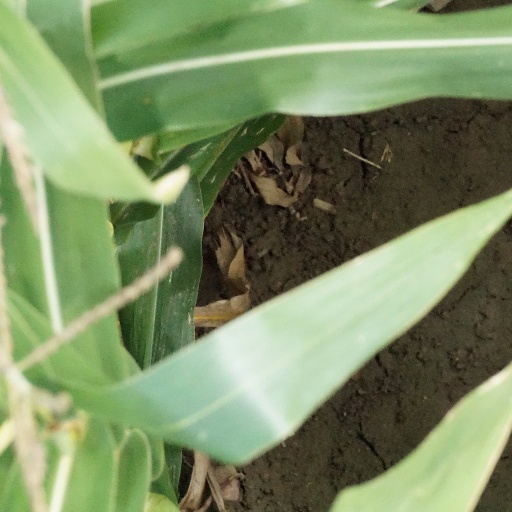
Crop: maize; corn